Maryland Route 594

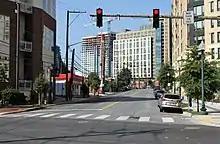
MD 594C (Bonifant Street)

MD 594A begins at the intersection of US 29 (Georgia Avenue) and Wayne Avenue in downtown Silver Spring in Montgomery County. Wayne Avenue continues west as a county highway toward the Silver Spring station, which serves MARC's Brunswick Line and Washington Metro's Red Line, and MD 384 (Colesville Road). MD 594A heads northeast as a four-lane divided highway to Fenton Street, where the highway passes the Brigadier General Charles E. McGee Library. The highway continues east as a four-lane undivided highway out of downtown Silver Spring. MD 594A descends into the valley of Sligo Creek and intersects Dale Drive, at the corner of which the highway passes Silver Spring International Middle School, which inhabits the former campus of Montgomery Blair High School. The highway intersects Sligo Creek Parkway immediately after it crosses Sligo Creek. MD 594A ascends from the stream valley as a two-lane street to its eastern terminus at Flower Avenue. Wayne Avenue continues east to a dead end at Long Branch, a tributary of Sligo Creek.